José María Amador

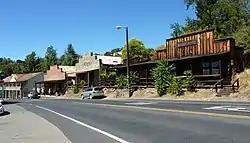
Amador City, California

Amador mined along a nameless creek in 1848 and 1849. His presence gave his surname to the creek, two villages on its banks, and, in 1854, a new county.